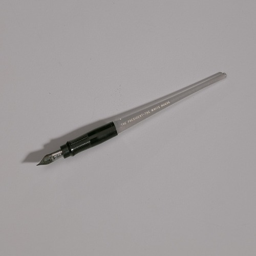
image for pen used by politician to sign event